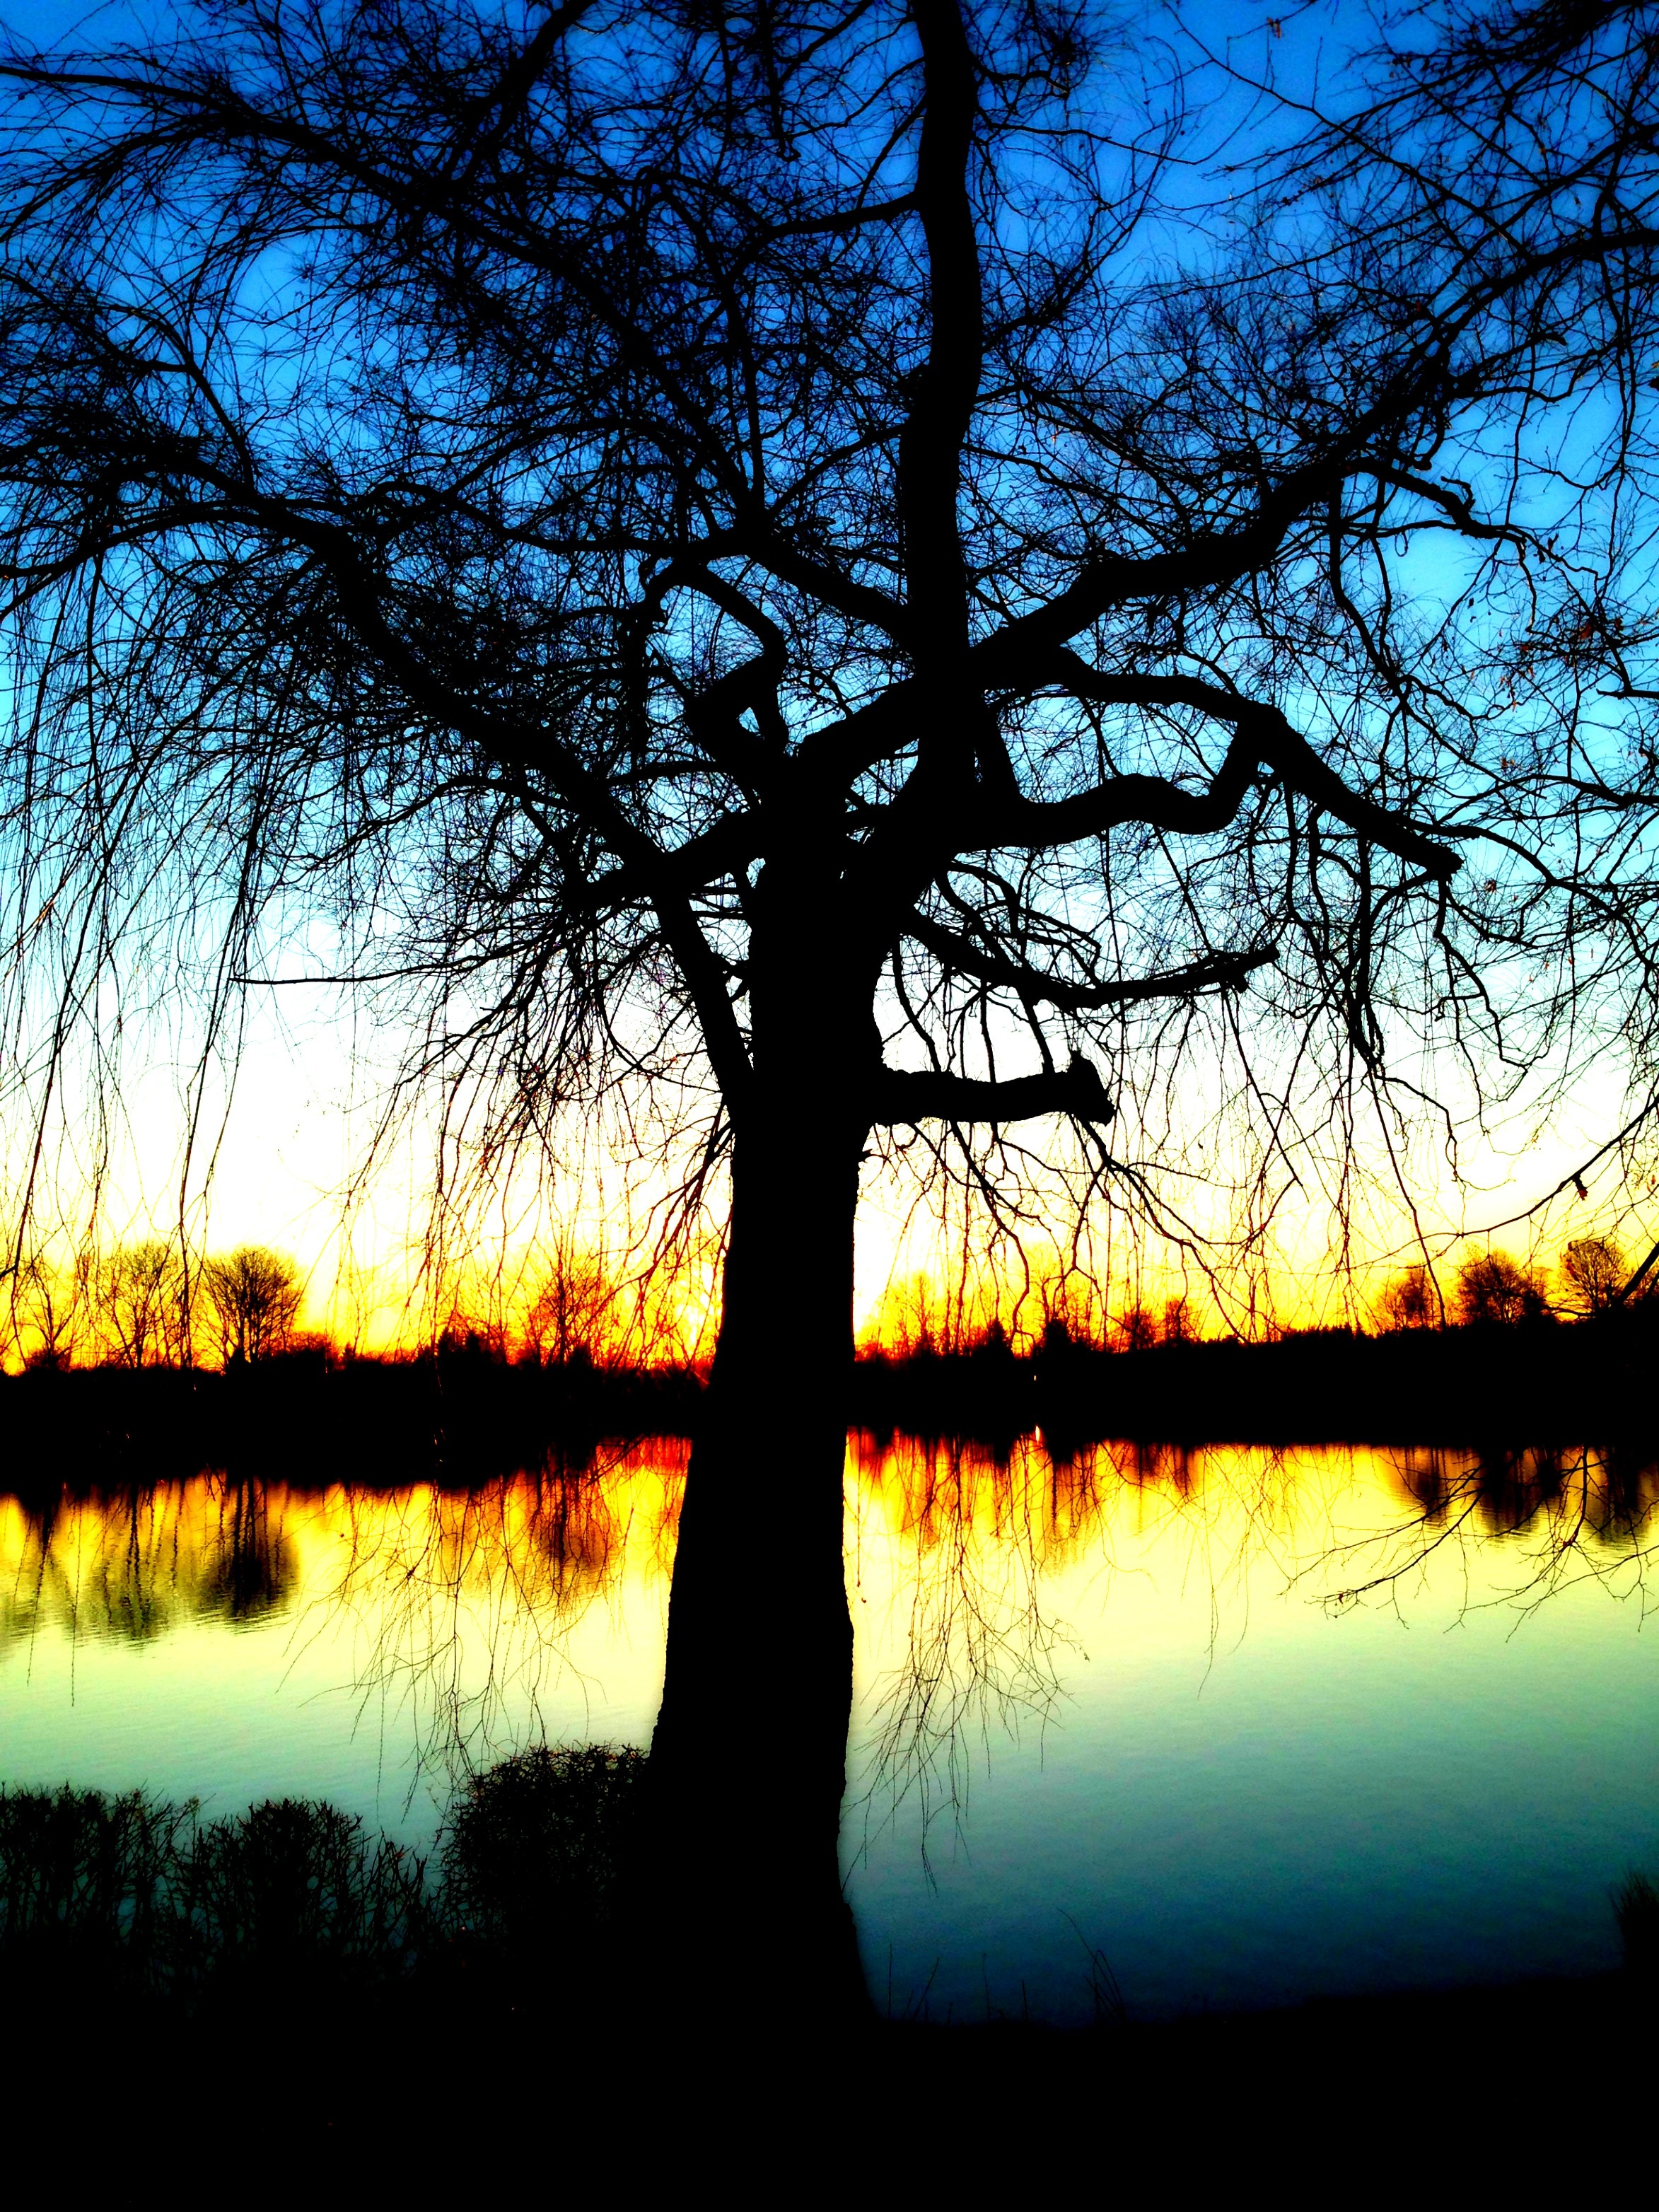
tree, water, nature, branch, plant, sky, sunrise, sunset, sunlight, morning, lake, dawn, atmosphere, dusk, evening, reflection, solitary, branches, beautiful, still, mood, abendstimmung, evening sky, bare tree, atmospheric phenomenon, woody plant